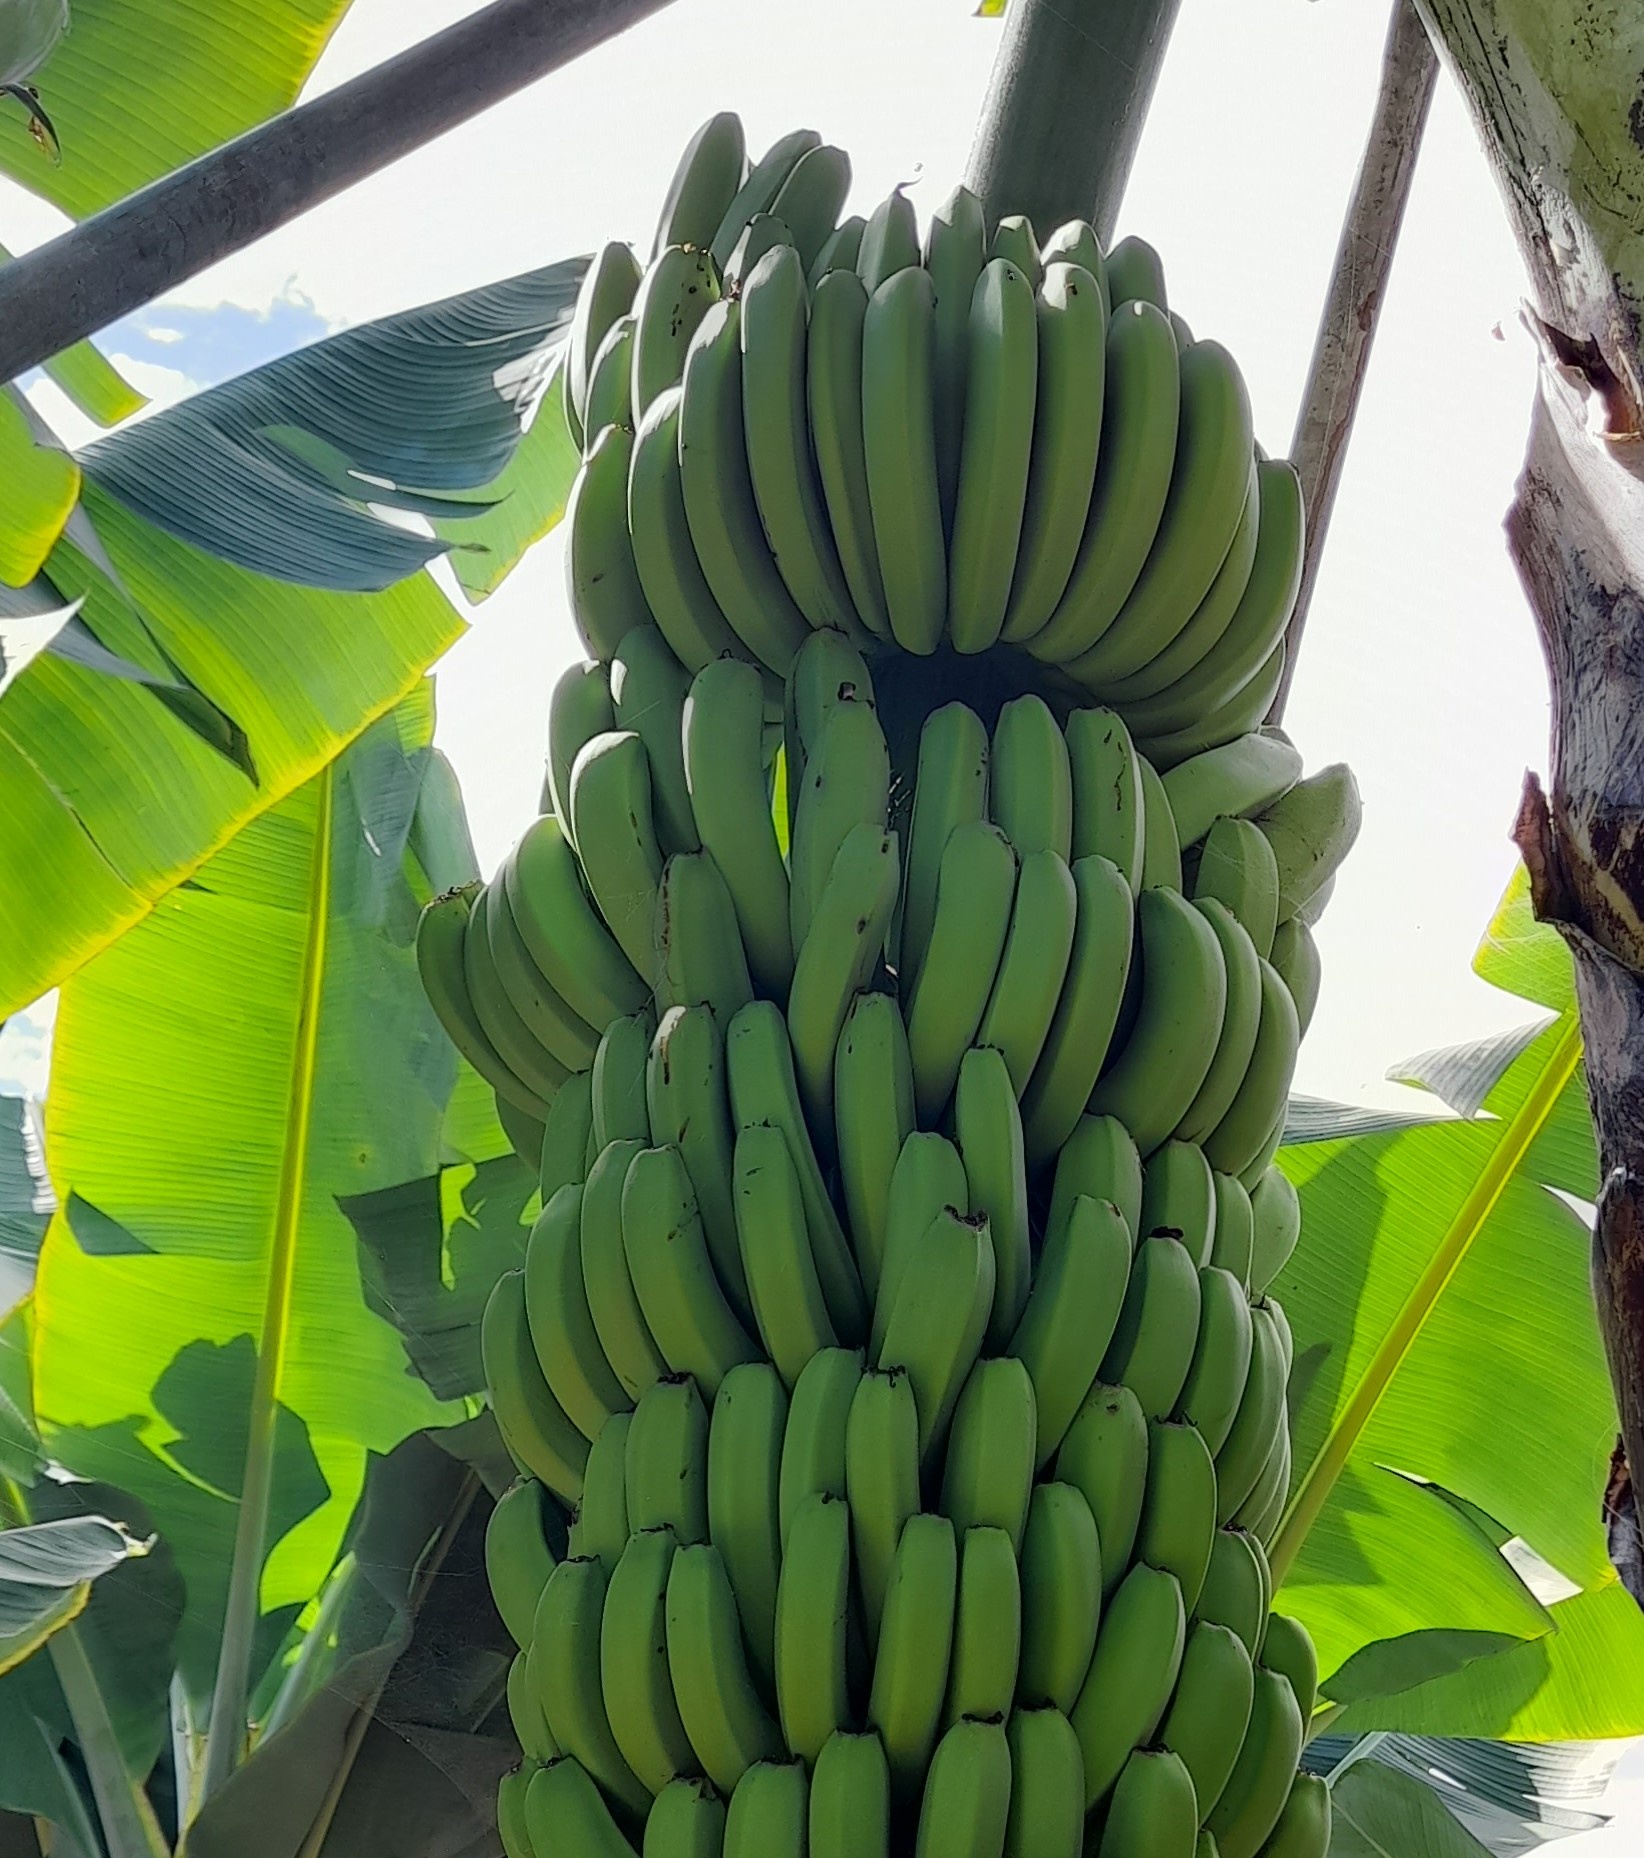
Label: Keep